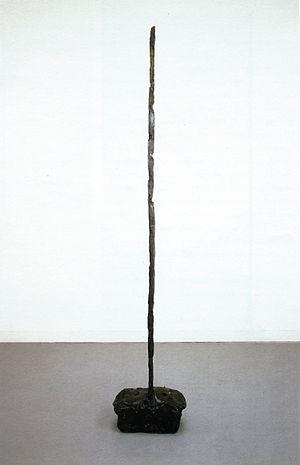
Alain Kirili est un artiste, connu pour ses sculptures post-minimalistes et abstraites en fer forgé et pour ses sculptures publiques monumentales. Il a exposé ses œuvres régulièrement en Europe et aux États-Unis dans des musées, galeries et espaces publics. Différents historiens d’art français et américains tels que Thierry Dufrêne, Robert C. Morgan, Robert Rosenblum et Kirk Varnedoe ont publié des textes critiques à propos de ses sculptures. Alain Kirili vit et travaille entre Paris et New York.